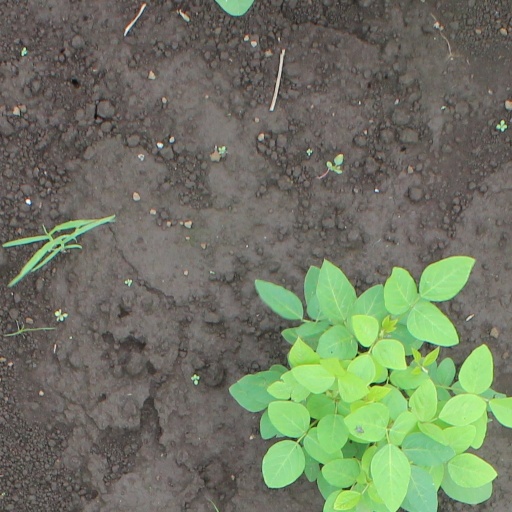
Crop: soybean